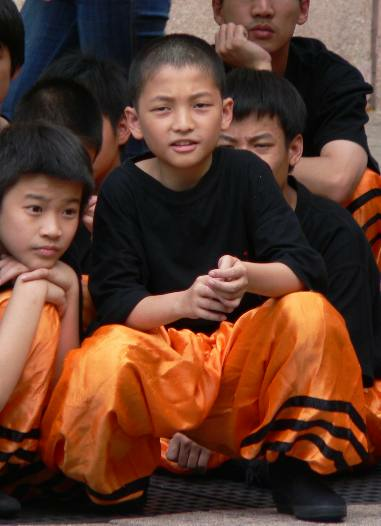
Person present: Yes